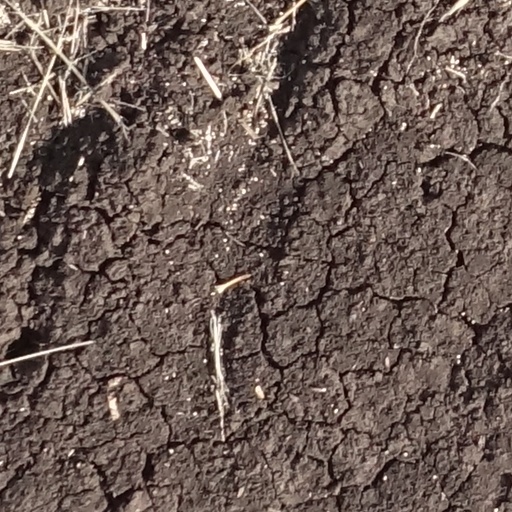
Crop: sorghum